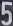
Number: 5